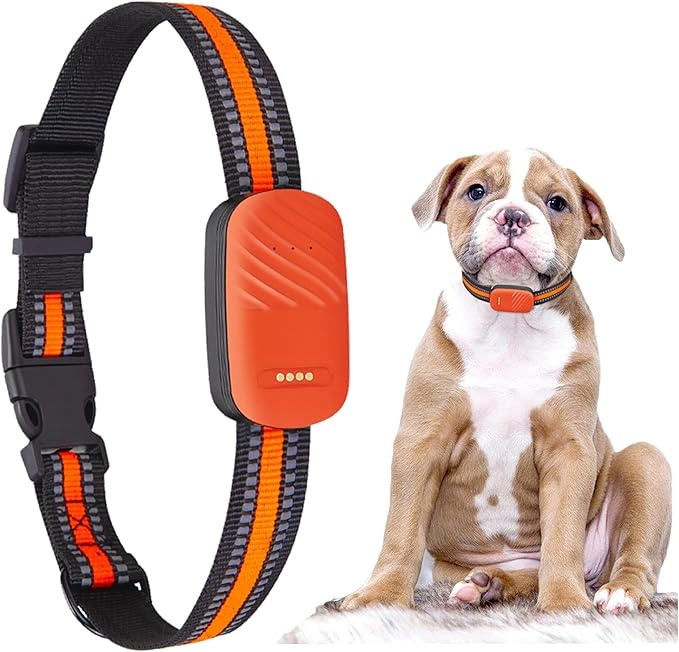
Smart Pet GPS Tracker Collar for Dogs, 4G, Real-Time Position Tracking, GPS Dog Tracker, Activity Monitor, Waterproof, Sound Alarm
About This Monitoring Scope - There is no geographical limit, as long as there is a GMS coverage of the place can know the location of PETS through our GPS Tracker. Real-Time Position Tracking - Track your pet accurately and in real time. Gives you real-time information about their location. Electronic Fence - Set up a fenced area to receive alerts when pets leave designated areas. Keep abreast of them via our GPS Tracker Sound Alarm - Easily locate your pets. Use sound alarms to find your pets quickly, even in the dark, Ensure accurate and fast retrieval. Compatible with Android and iOS - The pet tracker Compatible with Android and iOS, Can Track on any device. Monitor your PETS' movements effortlessly from your smartphone. Enjoy seamless tracking and easy access to your pets' location. The gps tracker Need to insert a SIM card; Support 4G LTE FDD-B1/B3/B5/B7/B8/B20; TDD-B34/B38/B39/B40/B41; 2G GSM B3/B5/B8 The tracker can support 4G and 5G network SIM cards. After inserting the SIM card provided by the network operator, I can real-time track the pet's location and also track the pet's activity trajectory. Overview Color : Orange Material : Plastic Brand : ANSION Closure Type : Pull On Product Dimensions : 0.6"L x 0.6"W
Brand: Pawluxeus
Category: Animals & Pet Supplies > Pet Supplies > Pet Collars & Harnesses > GPS Collars